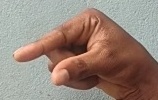
ASL sign: Q